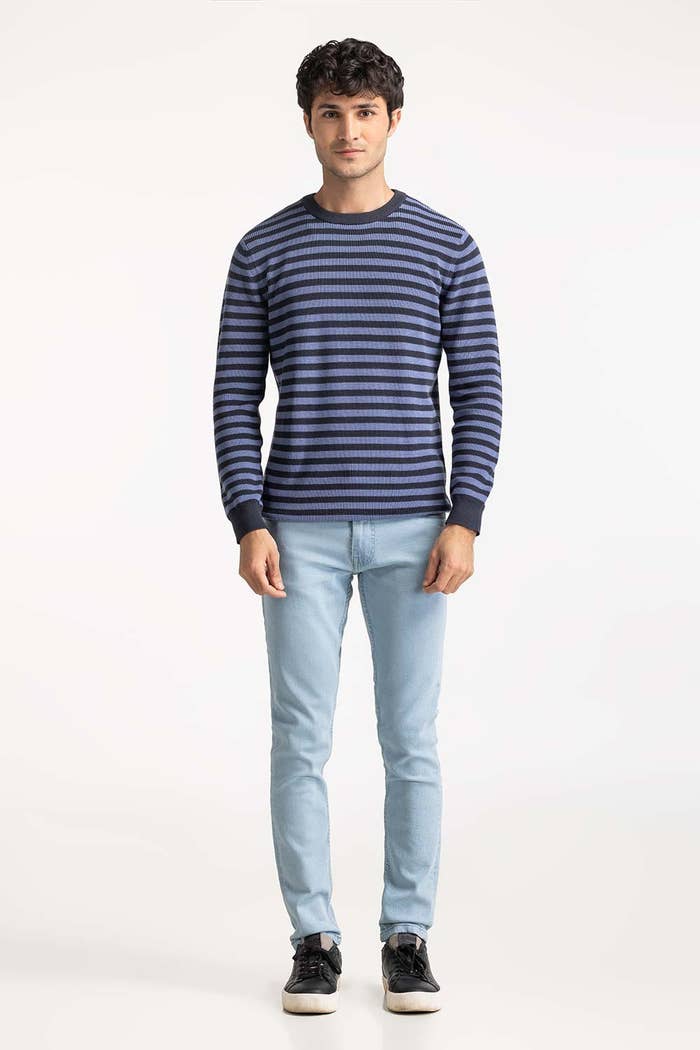
blue slim fit stripe sweater